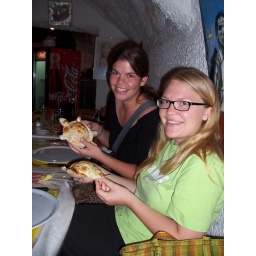
Pia and I ordered ninja turtle pizza at a restaurant in the capital. It was a fun meal.